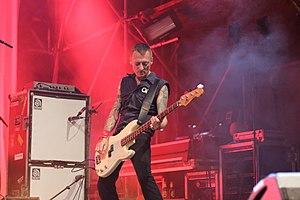
Terrorgruppe est un groupe de punk rock allemand, originaire de Berlin. Il est formé en 1993, dissous en 2005 et de nouveau reformé en 2013. Terrorgruppe chante en anglais et en allemand.